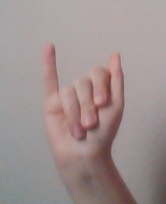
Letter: meem